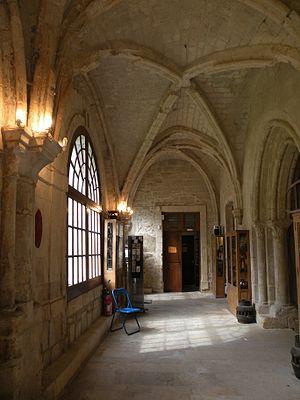
Galerie du cloître.
L'ancien prieuré Saint-Arnoul est situé dans la commune de Crépy-en-Valois, dans l'Oise. Il est issu de la réforme d'une abbaye bénédictine fondée par le comte Gautier II le Blanc en 1008, qui se substitua elle-même à un chapitre de chanoines installé vers 935 / 943 par le comte Raoul II de Valois. En 1076, le comte Simon de Valois effectue un pèlerinage à Rome, et le pape Grégoire VII lui présente Hugues de Cluny. Raoul et Hugues se lient d'amitié pendant leur voyage de retour vers la France, et Hugues décide de donner l'abbaye à l'ordre de Cluny. Hugues reste à Crépy le temps de mettre en place la réforme, et doit lutter contre la résistance des moines, mais le prieuré finit par connaître un développement très favorable grâce à de nombreuses donations jusqu'au début du XIIIᵉ siècle. Il bénéficie de l'exemption, relève directement de l'abbaye-mère de Cluny, et occupe l'un des premiers rangs dans la hiérarchie de l'ordre. Le nombre de vingt-huit moines prévu par la charte de fondation est même dépassé au premier tiers du XIVᵉ siècle. La prospérité du monastère est mise à mal par la guerre de Cent Ans, et le chœur de l'église est incendié par les Anglais vers 1431.